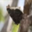
Label: butterfly